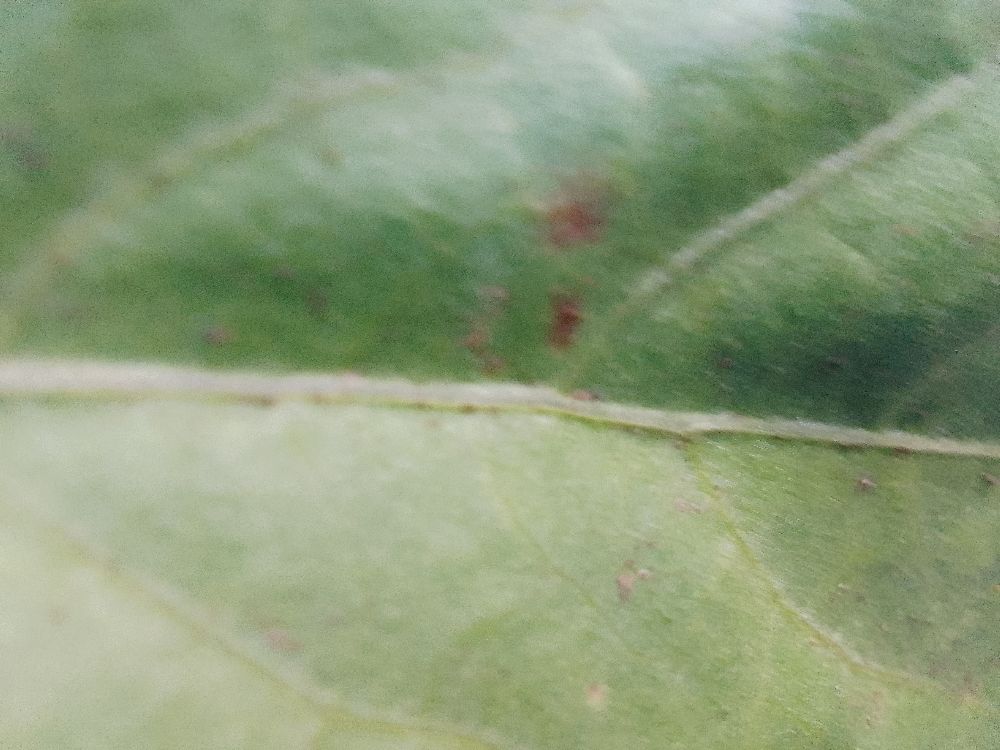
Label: healthy